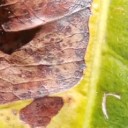
Label: Phoma